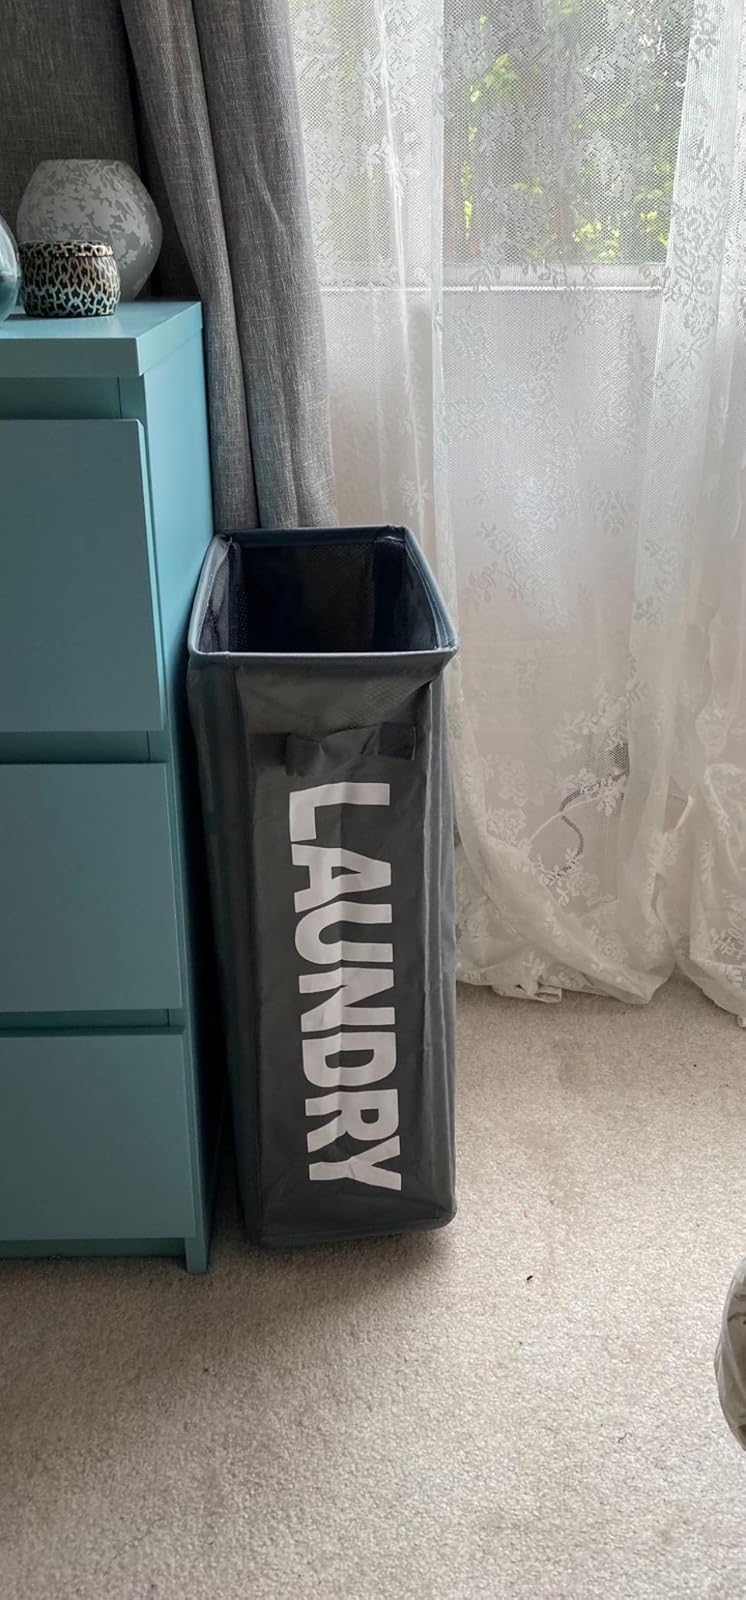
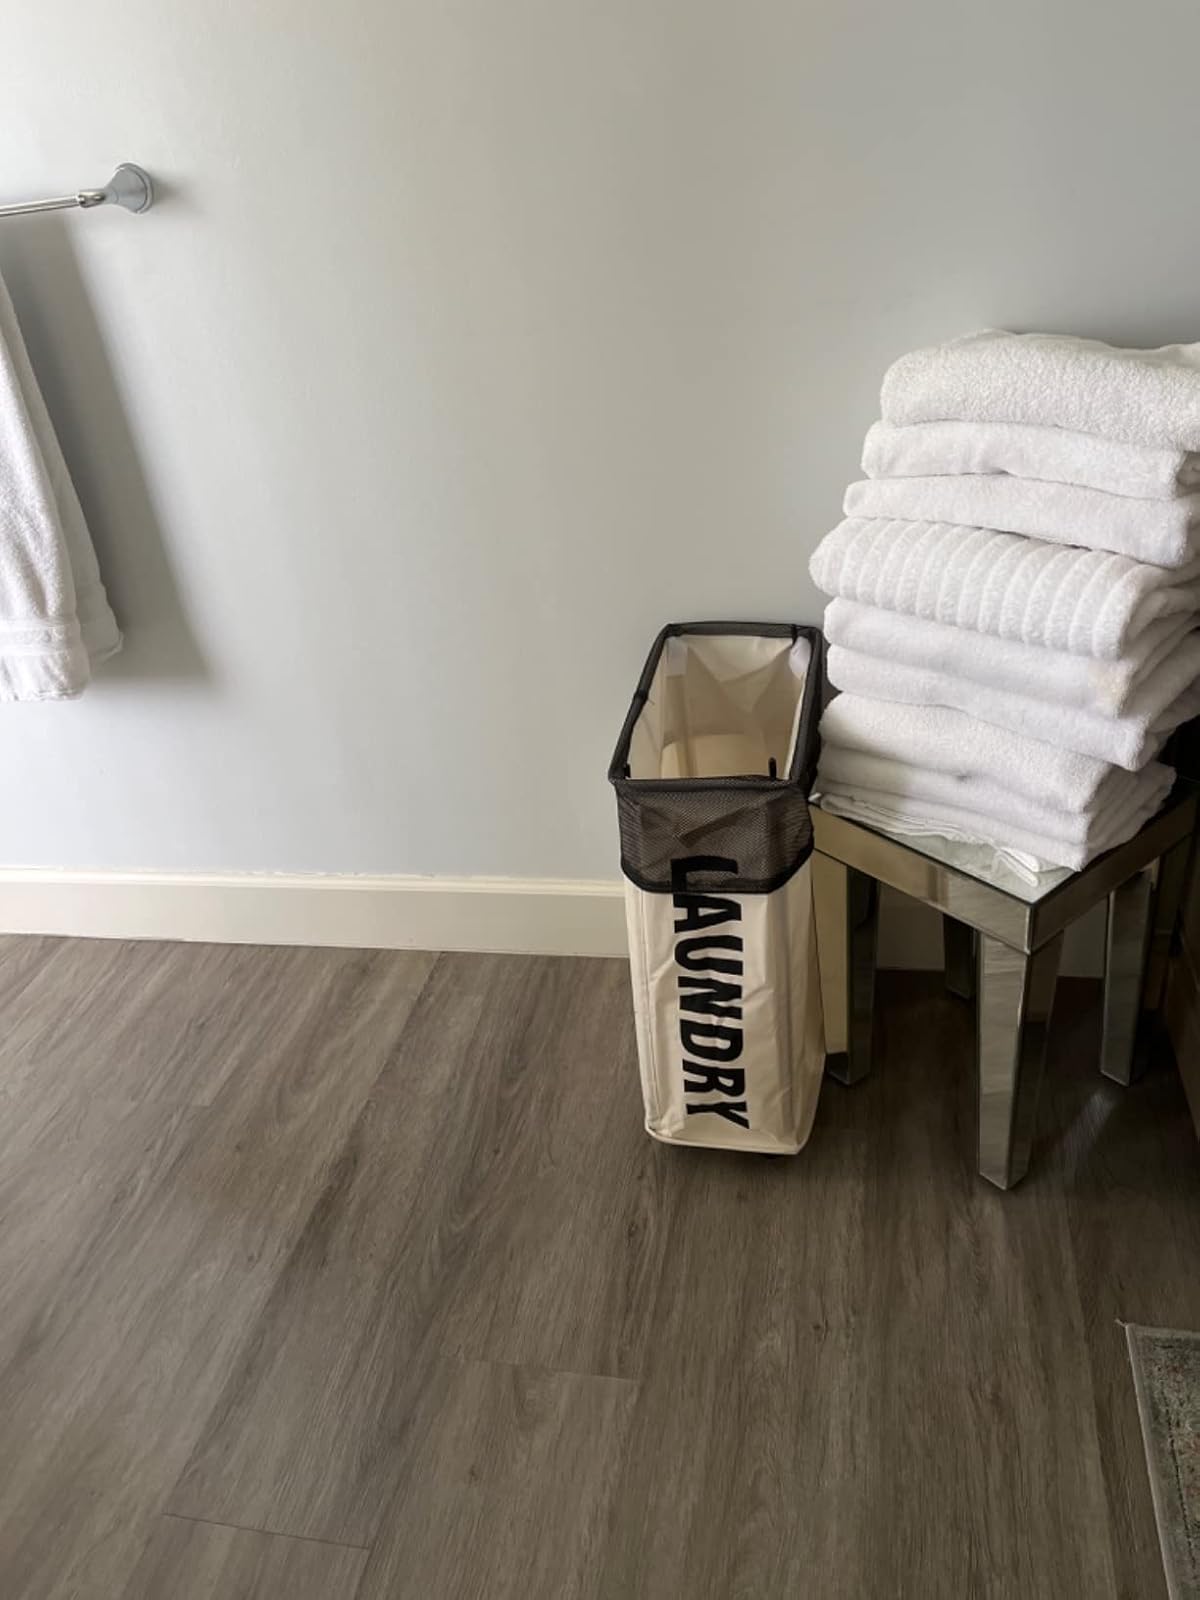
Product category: items_hamper
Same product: no